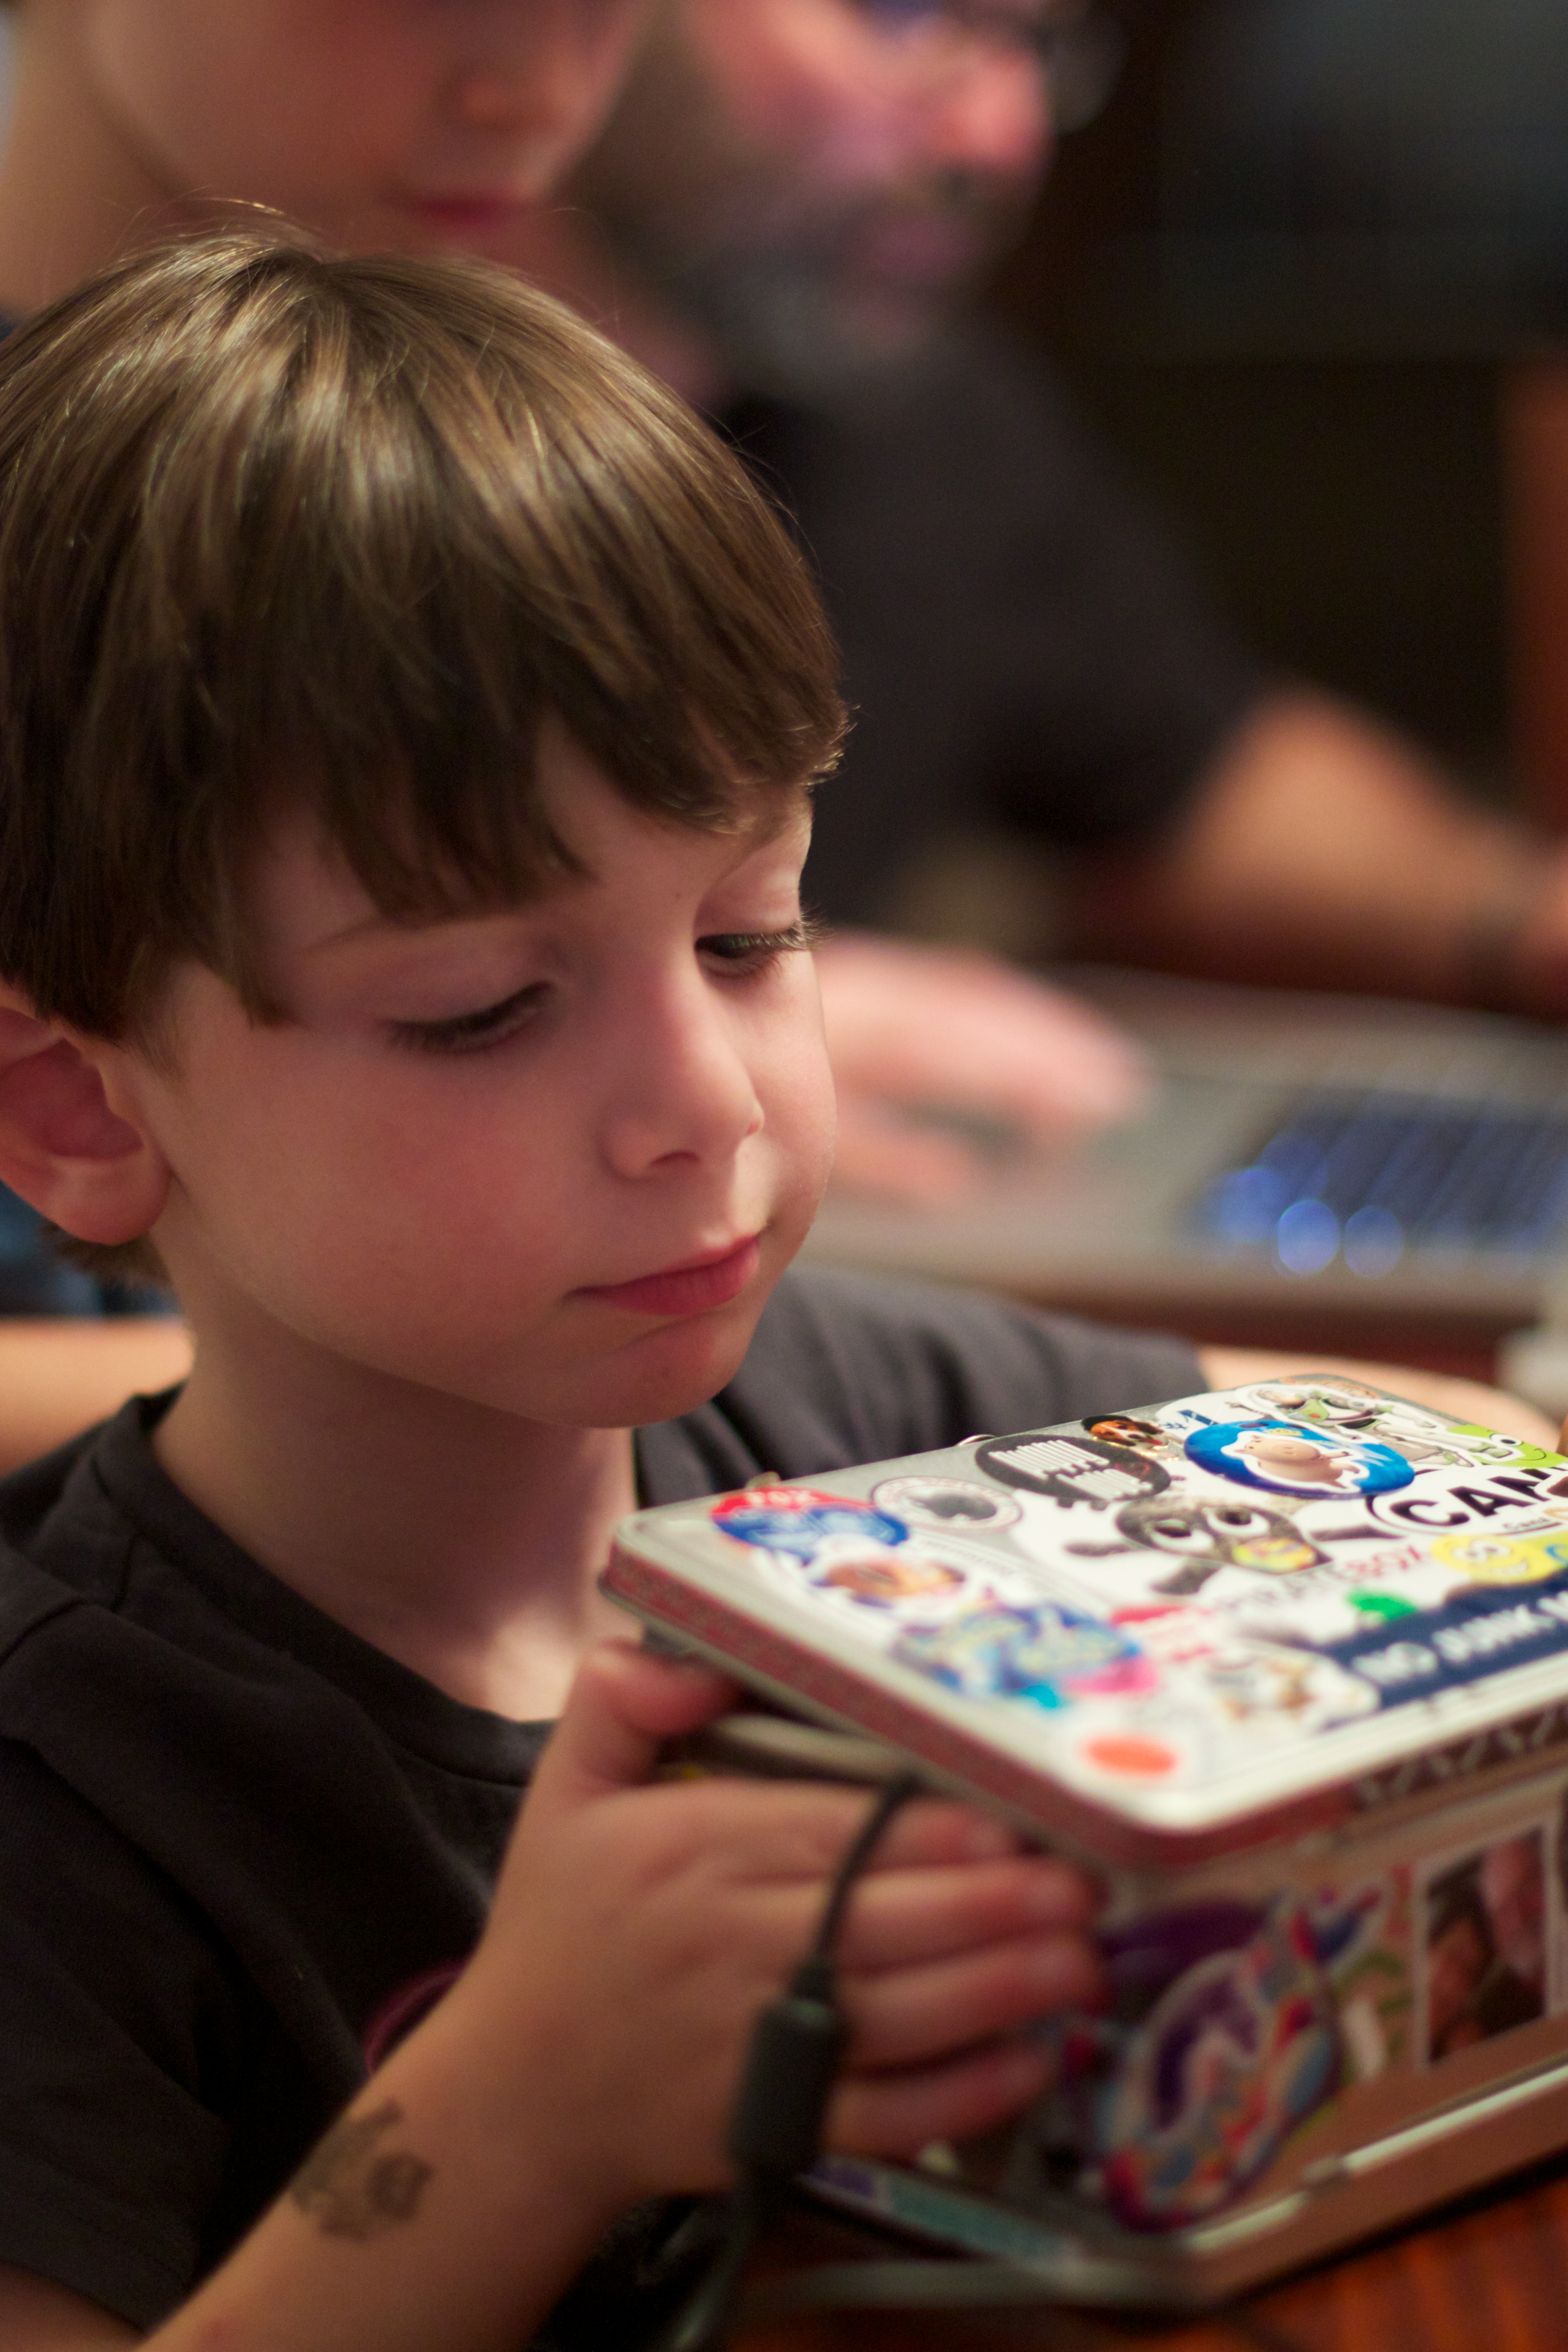
person, people, play, child, toddler, storybox, odyssey, 2011365, plpconnectu